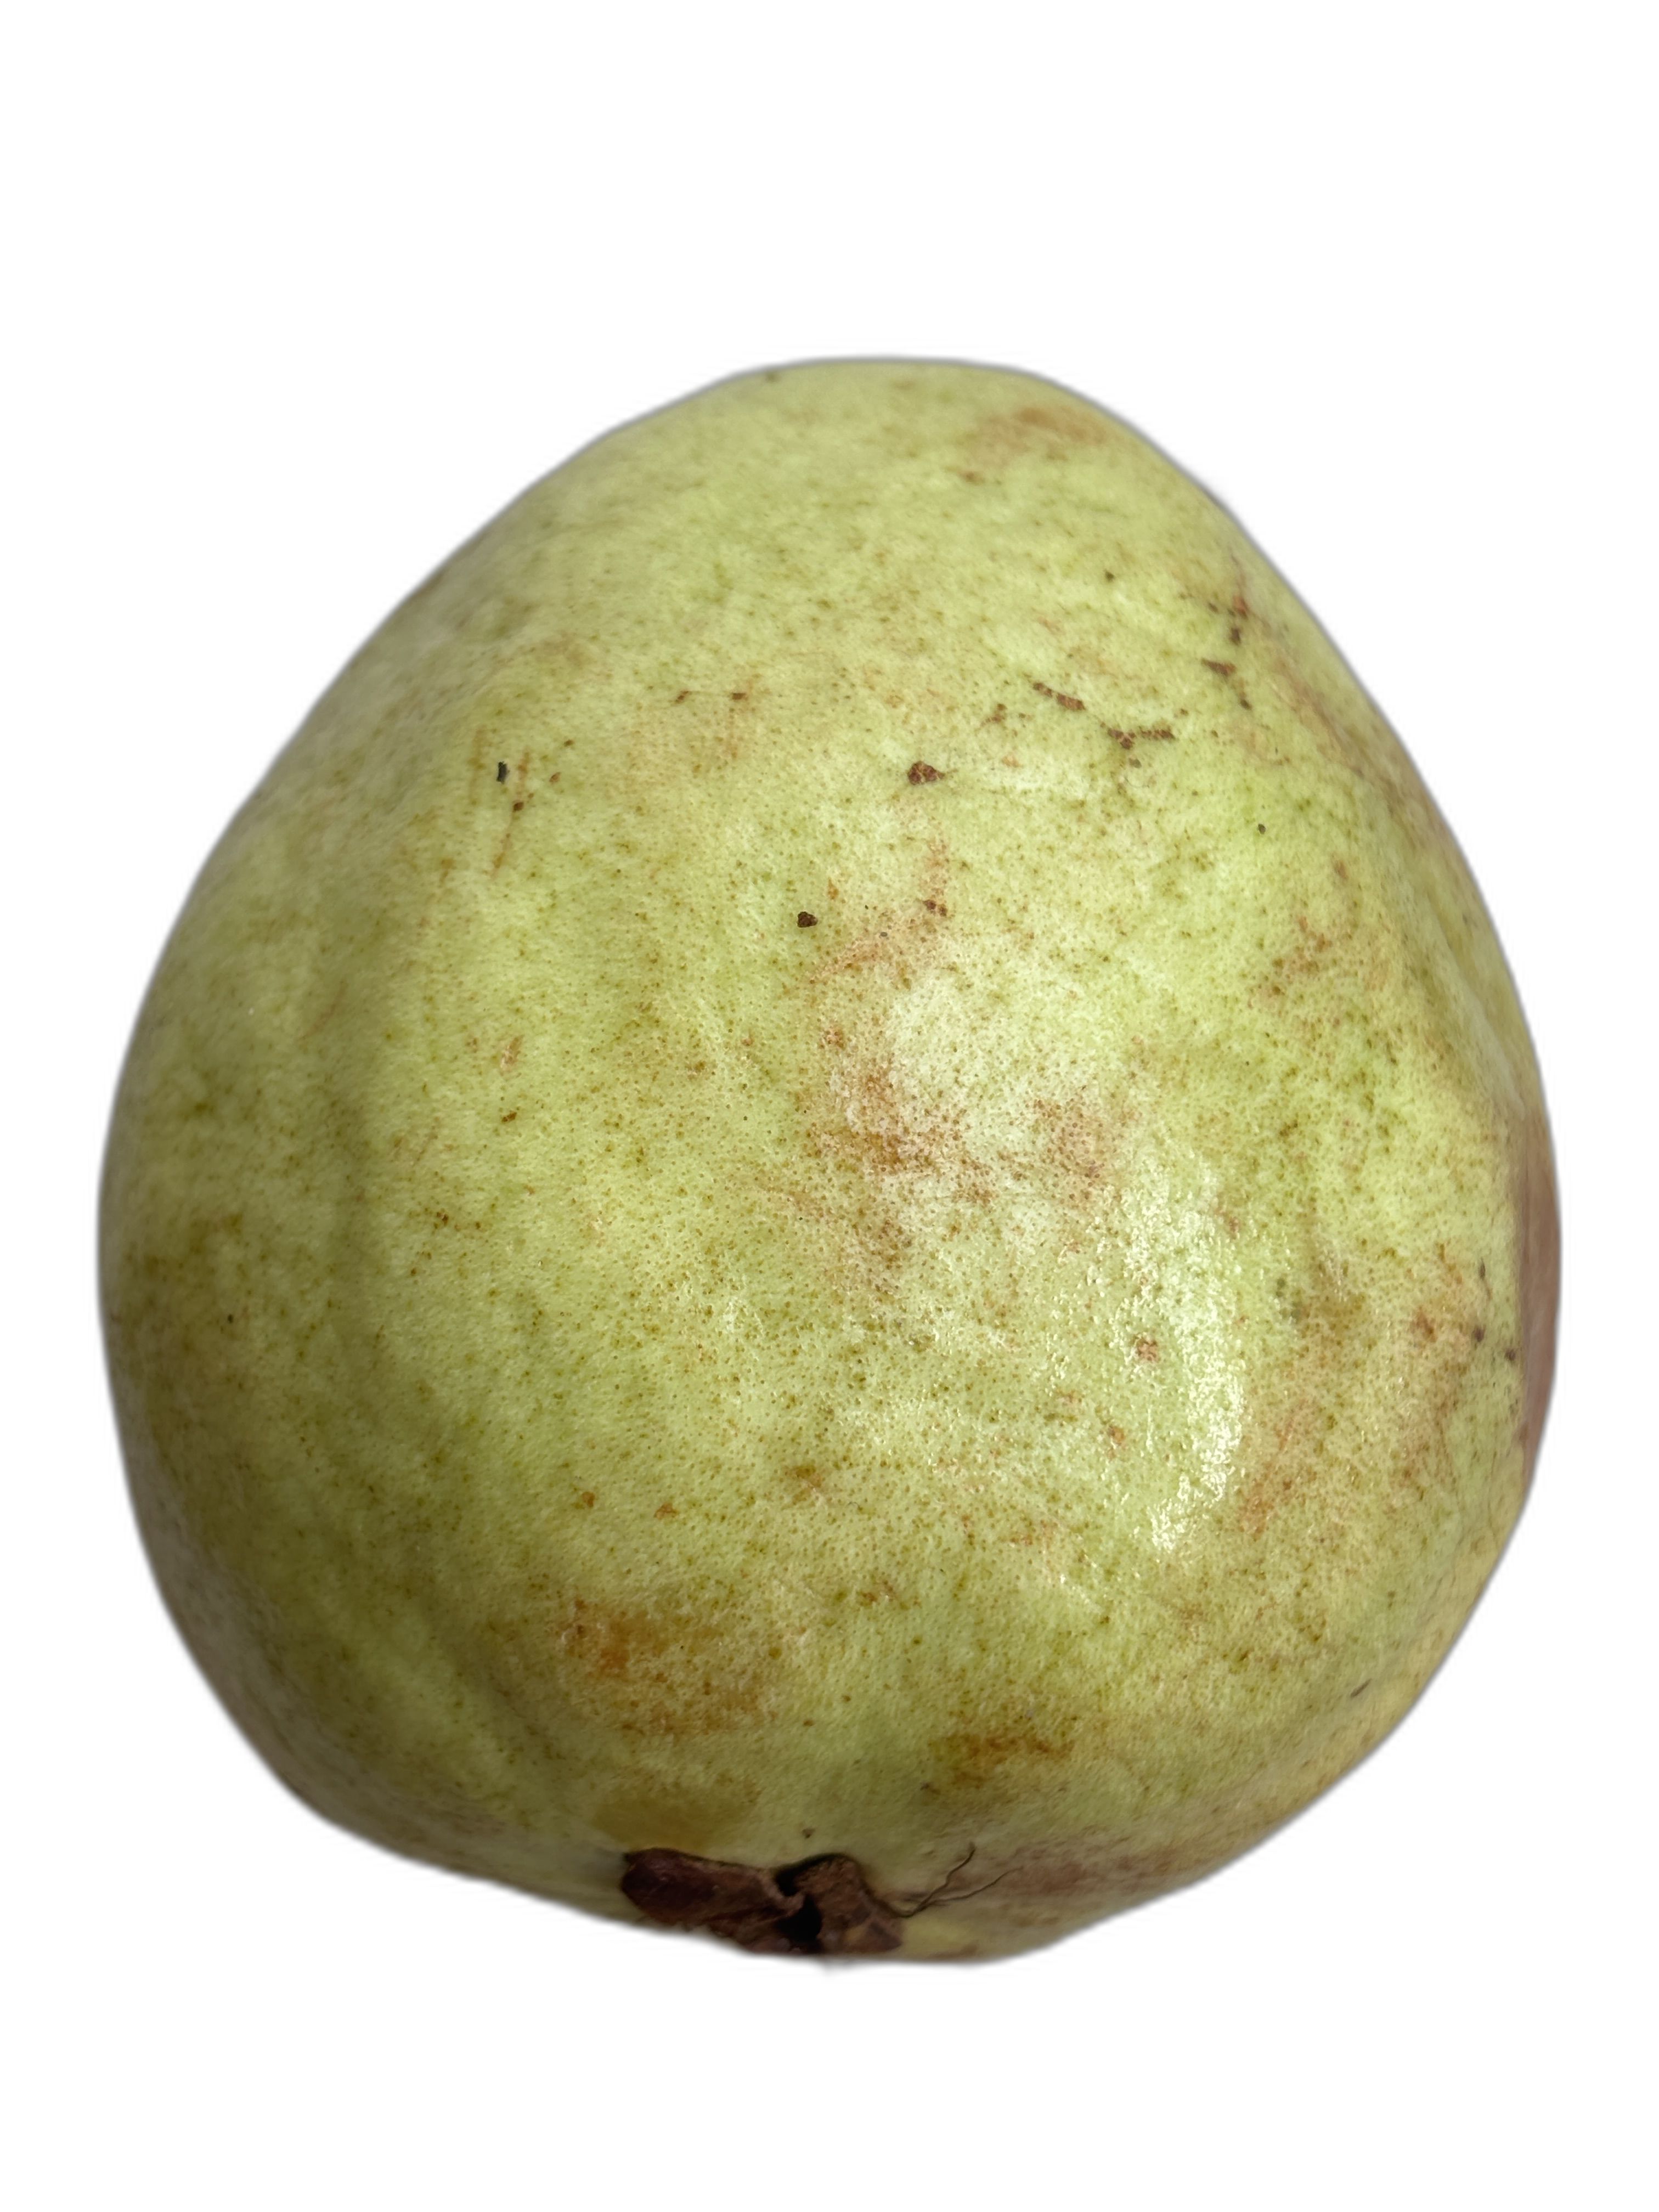
Plant part: fruit
Disease: Scab